Roch-Ambroise Cucurron Sicard

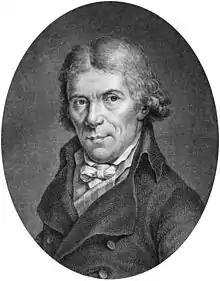
Roch-Ambroise Cucurron Sicard, copper engraving by Charles-Etienne Gaucher, after the drawing of Joseph Jauffret (Musée de la Révolution française).

Roch-Ambroise Cucurron Sicard (20 September 1742 – 10 May 1822) was a French abbé and instructor of the deaf.